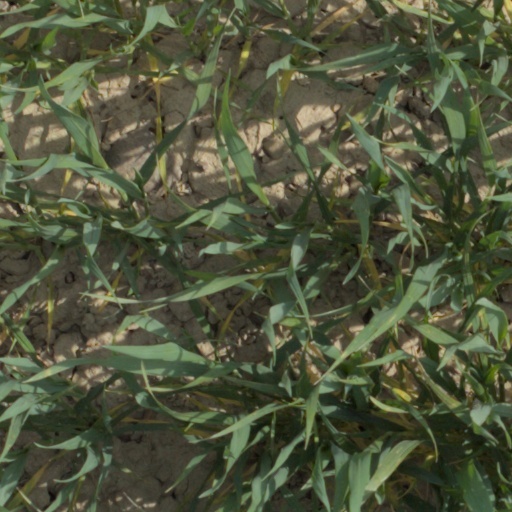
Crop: wheat